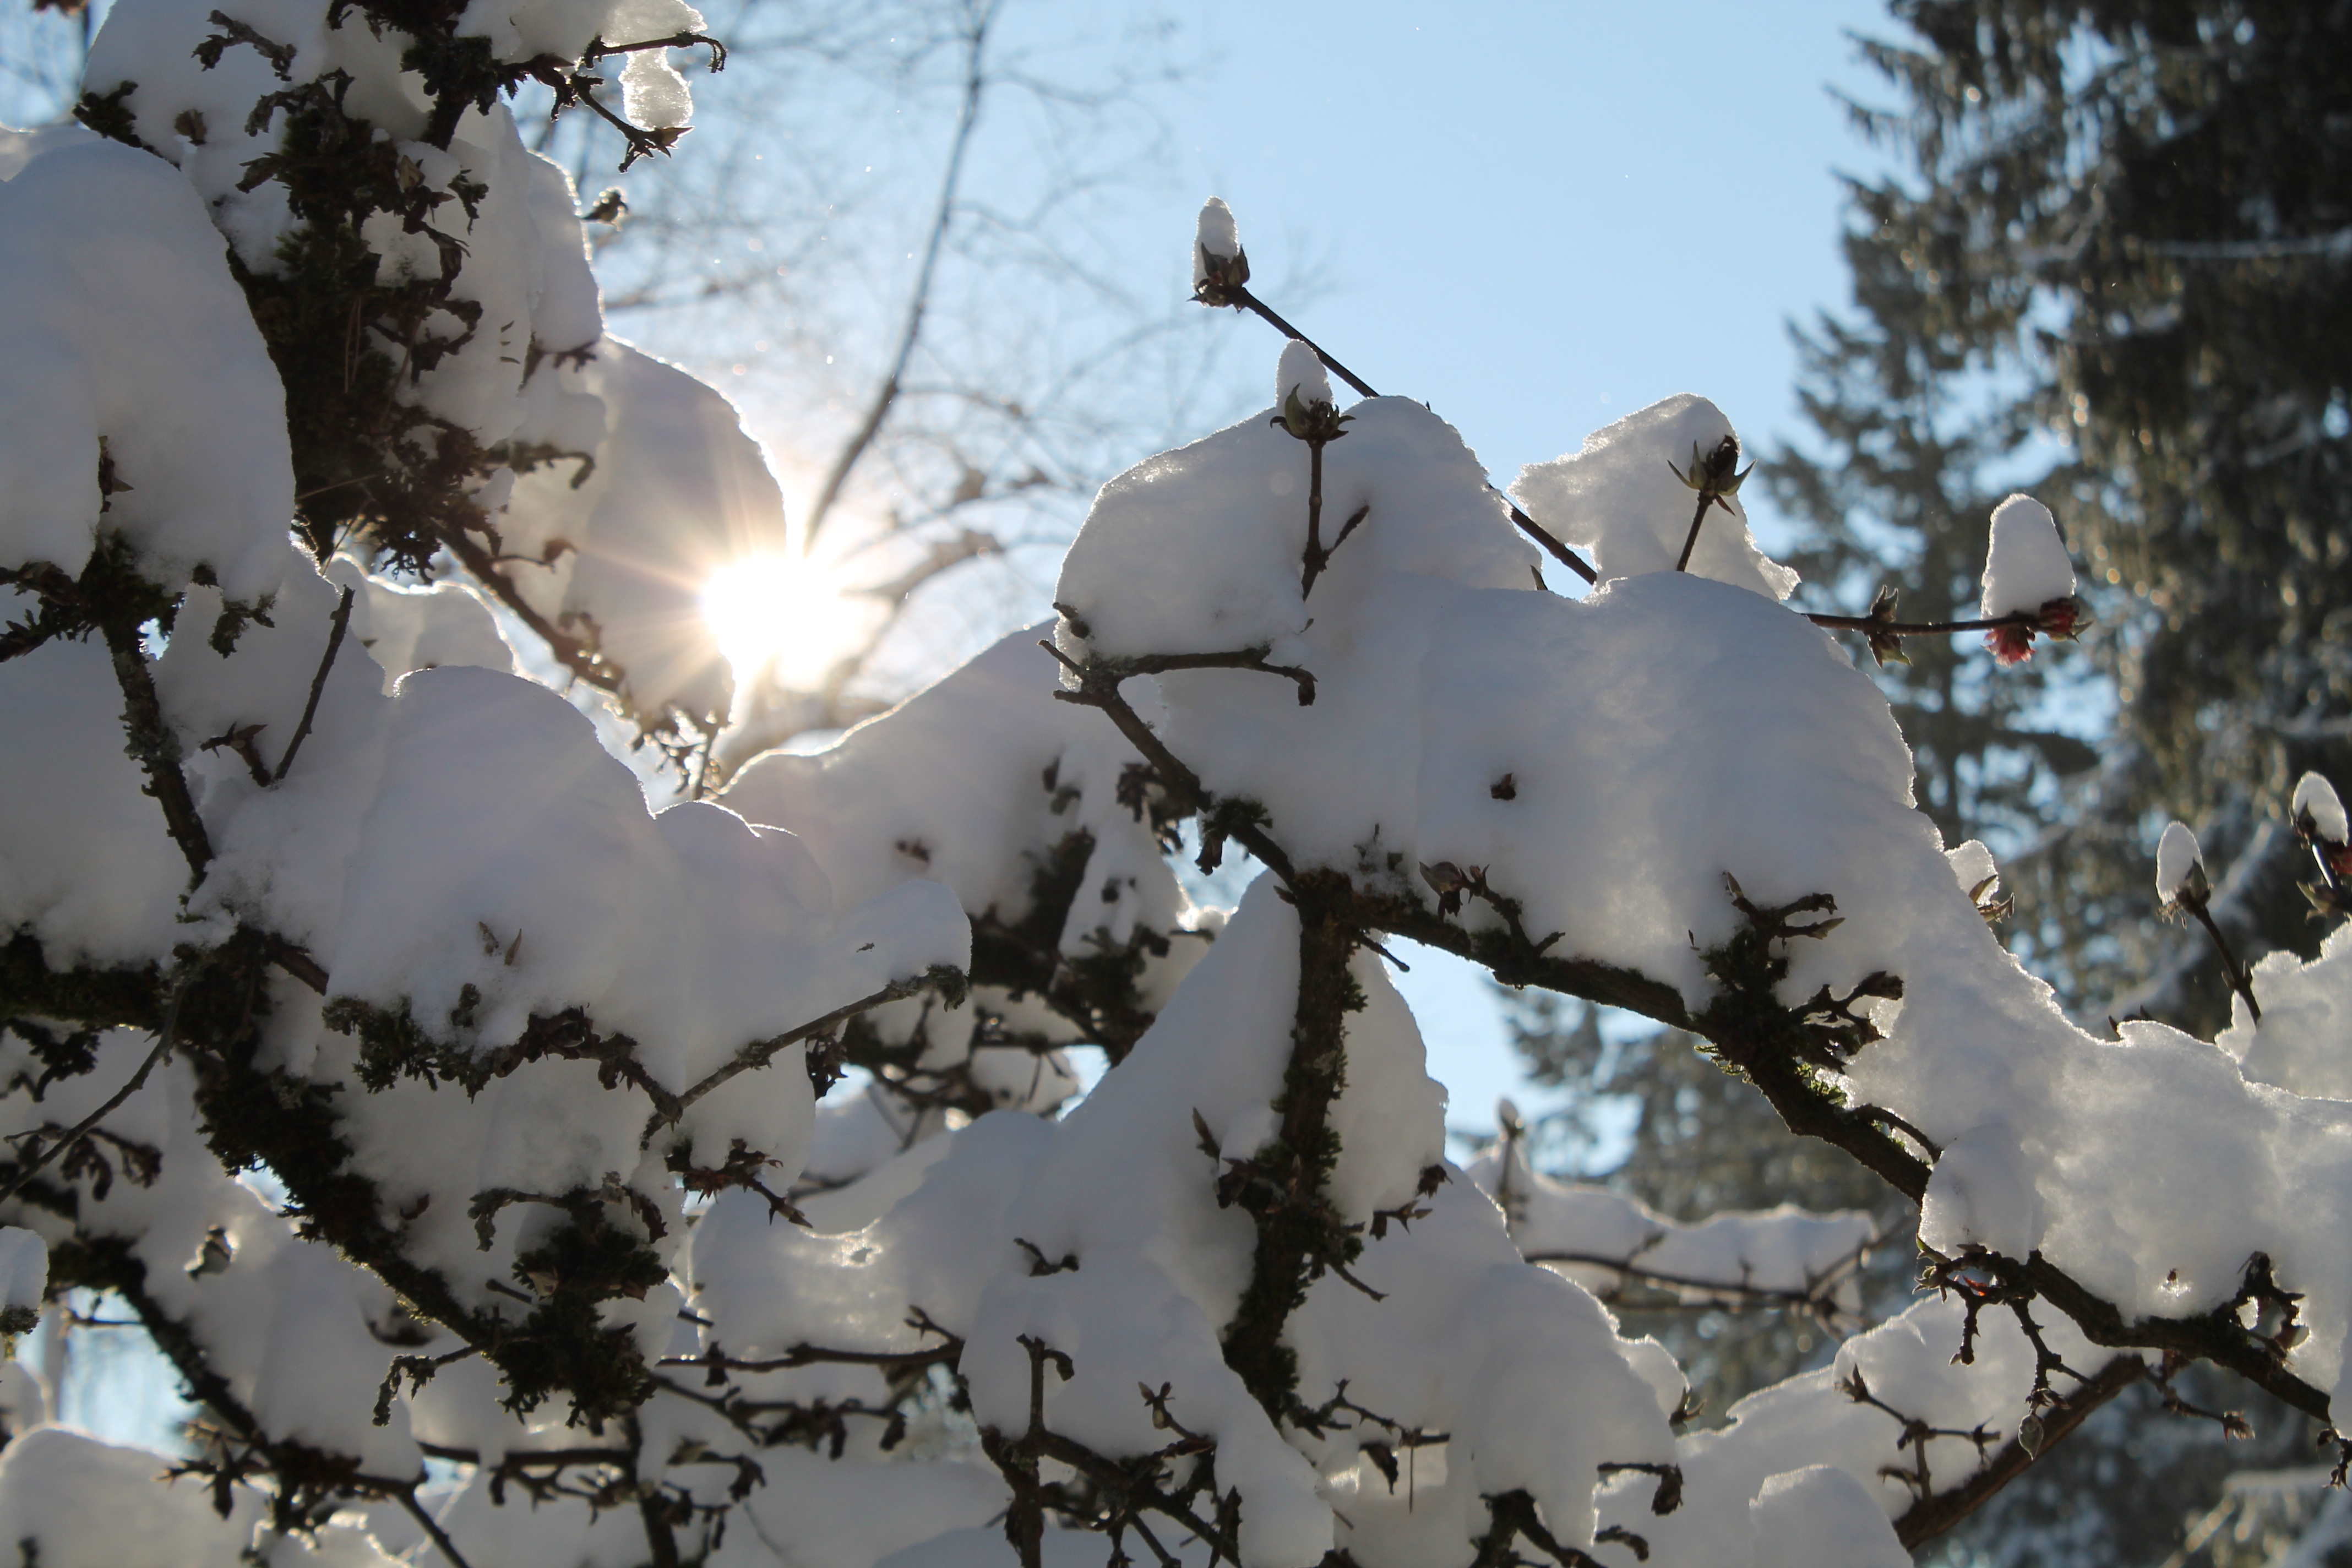
landscape, tree, branch, blossom, snow, winter, plant, sky, sun, white, sunlight, leaf, flower, frost, ice, spring, weather, snowy, season, winter dream, wintry, winter magic, winter sun, winter forest, sunbeam, freezing, back light, snowed in